Wilhelm Kobelt

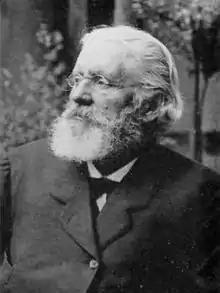
Wilhelm Kobelt (ca. 1912)

Wilhelm Kobelt (20 February 1840 – 26 March 1916) was a German zoologist born in Alsfeld, Grand Duchy of Hesse. He specialized in the field of malacology.